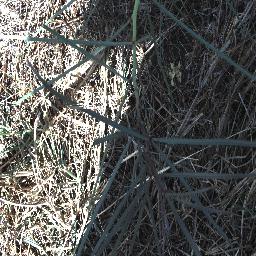
Label: parkinsonia